First inauguration of Luiz Inácio Lula da Silva

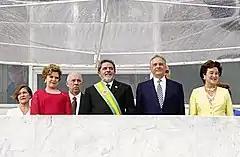
President Luiz Inácio Lula da Silva and First Lady Marisa Letícia, beside former President Fernando Henrique Cardoso and former First Lady Ruth Cardoso at the Planalto Palace parlatorium in the inauguration on 1 January 2003.

Luiz Inácio Lula da Silva and José Alencar were inaugurated as 35th president of Brazil and 23rd vice president, respectively, on 1 January 2003, in a ceremony held in the National Congress in Brasília, beginning the new Lula administration. In this occasion, it was the first time since redemocratization in 1985 that a president elect by the direct vote delivered the presidential sash to his successor also elected by the direct vote.